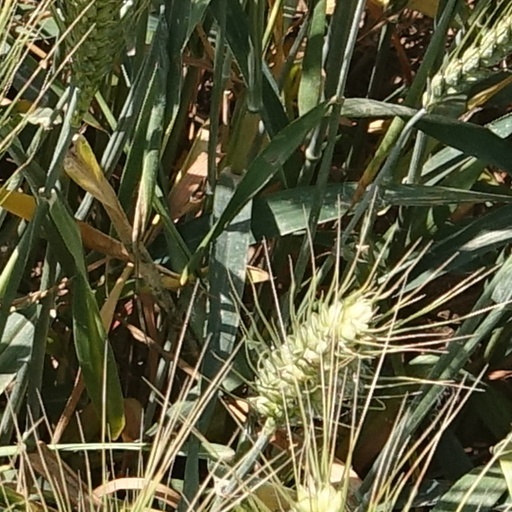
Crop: wheat